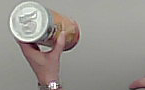
Product: pringles_paprika